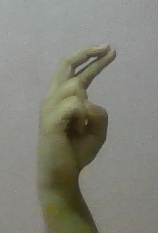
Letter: zay